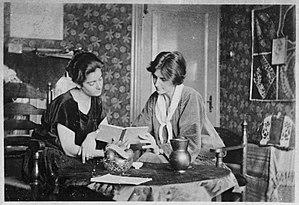
Frieda Belinfante est une violoncelliste et chef d'orchestre néerlandaise, ainsi qu'une figure de la résistance intérieure aux Pays-Bas. Après la Seconde Guerre mondiale, elle a poursuivi sa carrière aux États-Unis, où elle a créé et dirigé l'orchestre philharmonique du comté d'Orange.
Henriëtte Hilda Bosmans est une pianiste et compositrice néerlandaise.